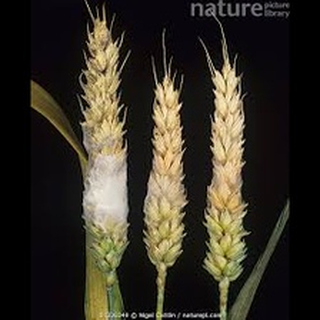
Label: wheat_fusarium_head_blight